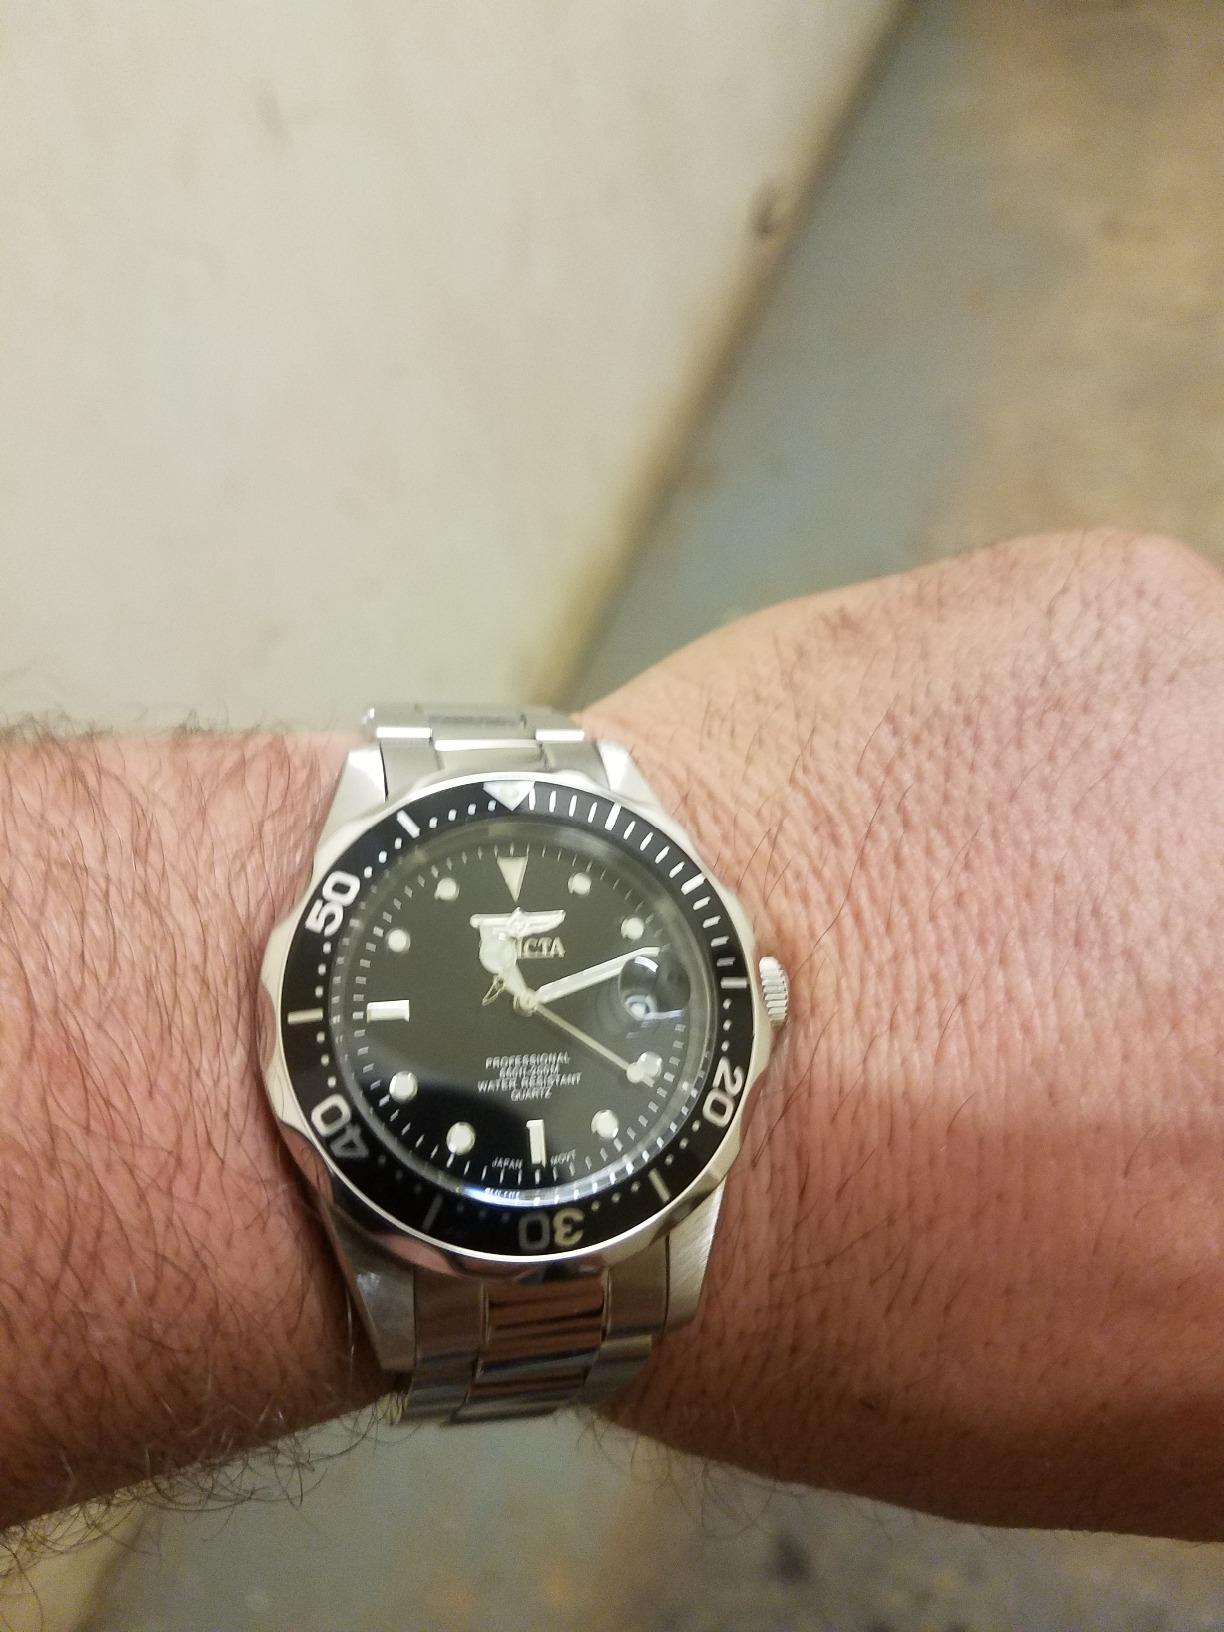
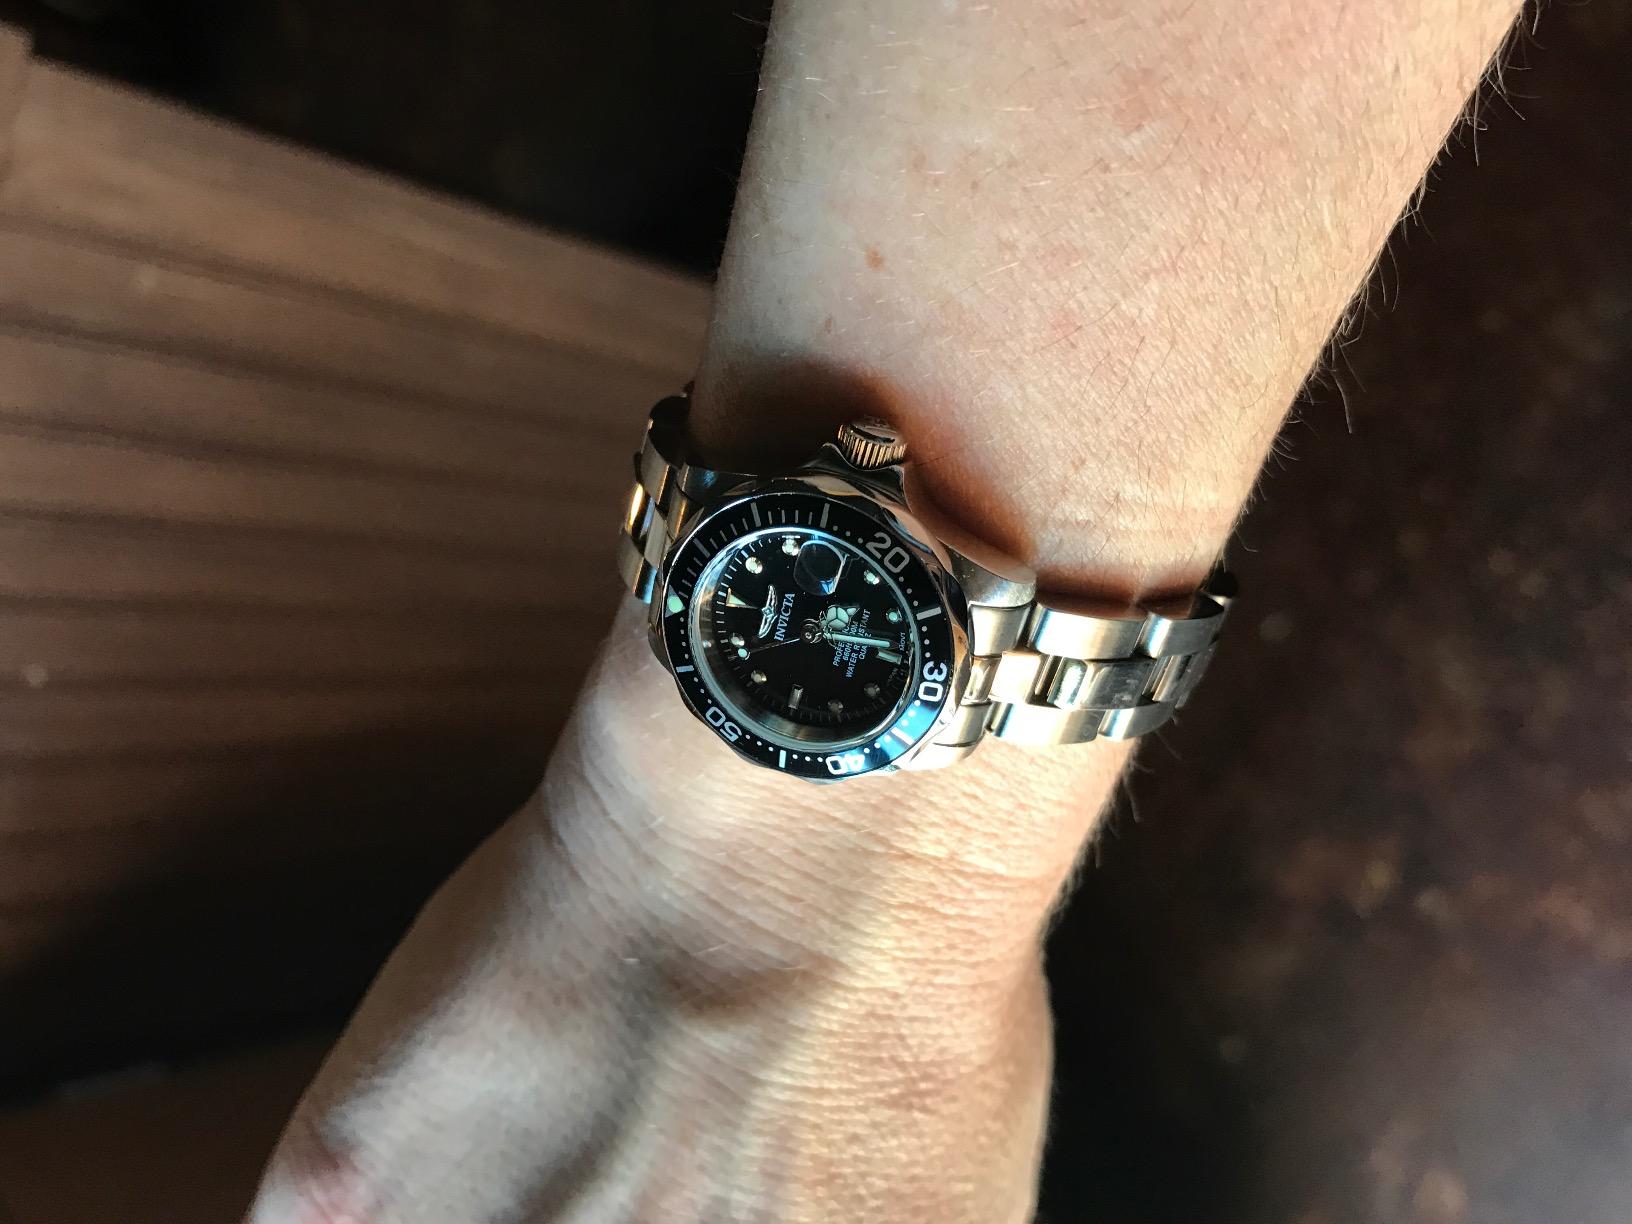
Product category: accessories_watch
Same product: yes